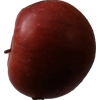
Label: Apple 17